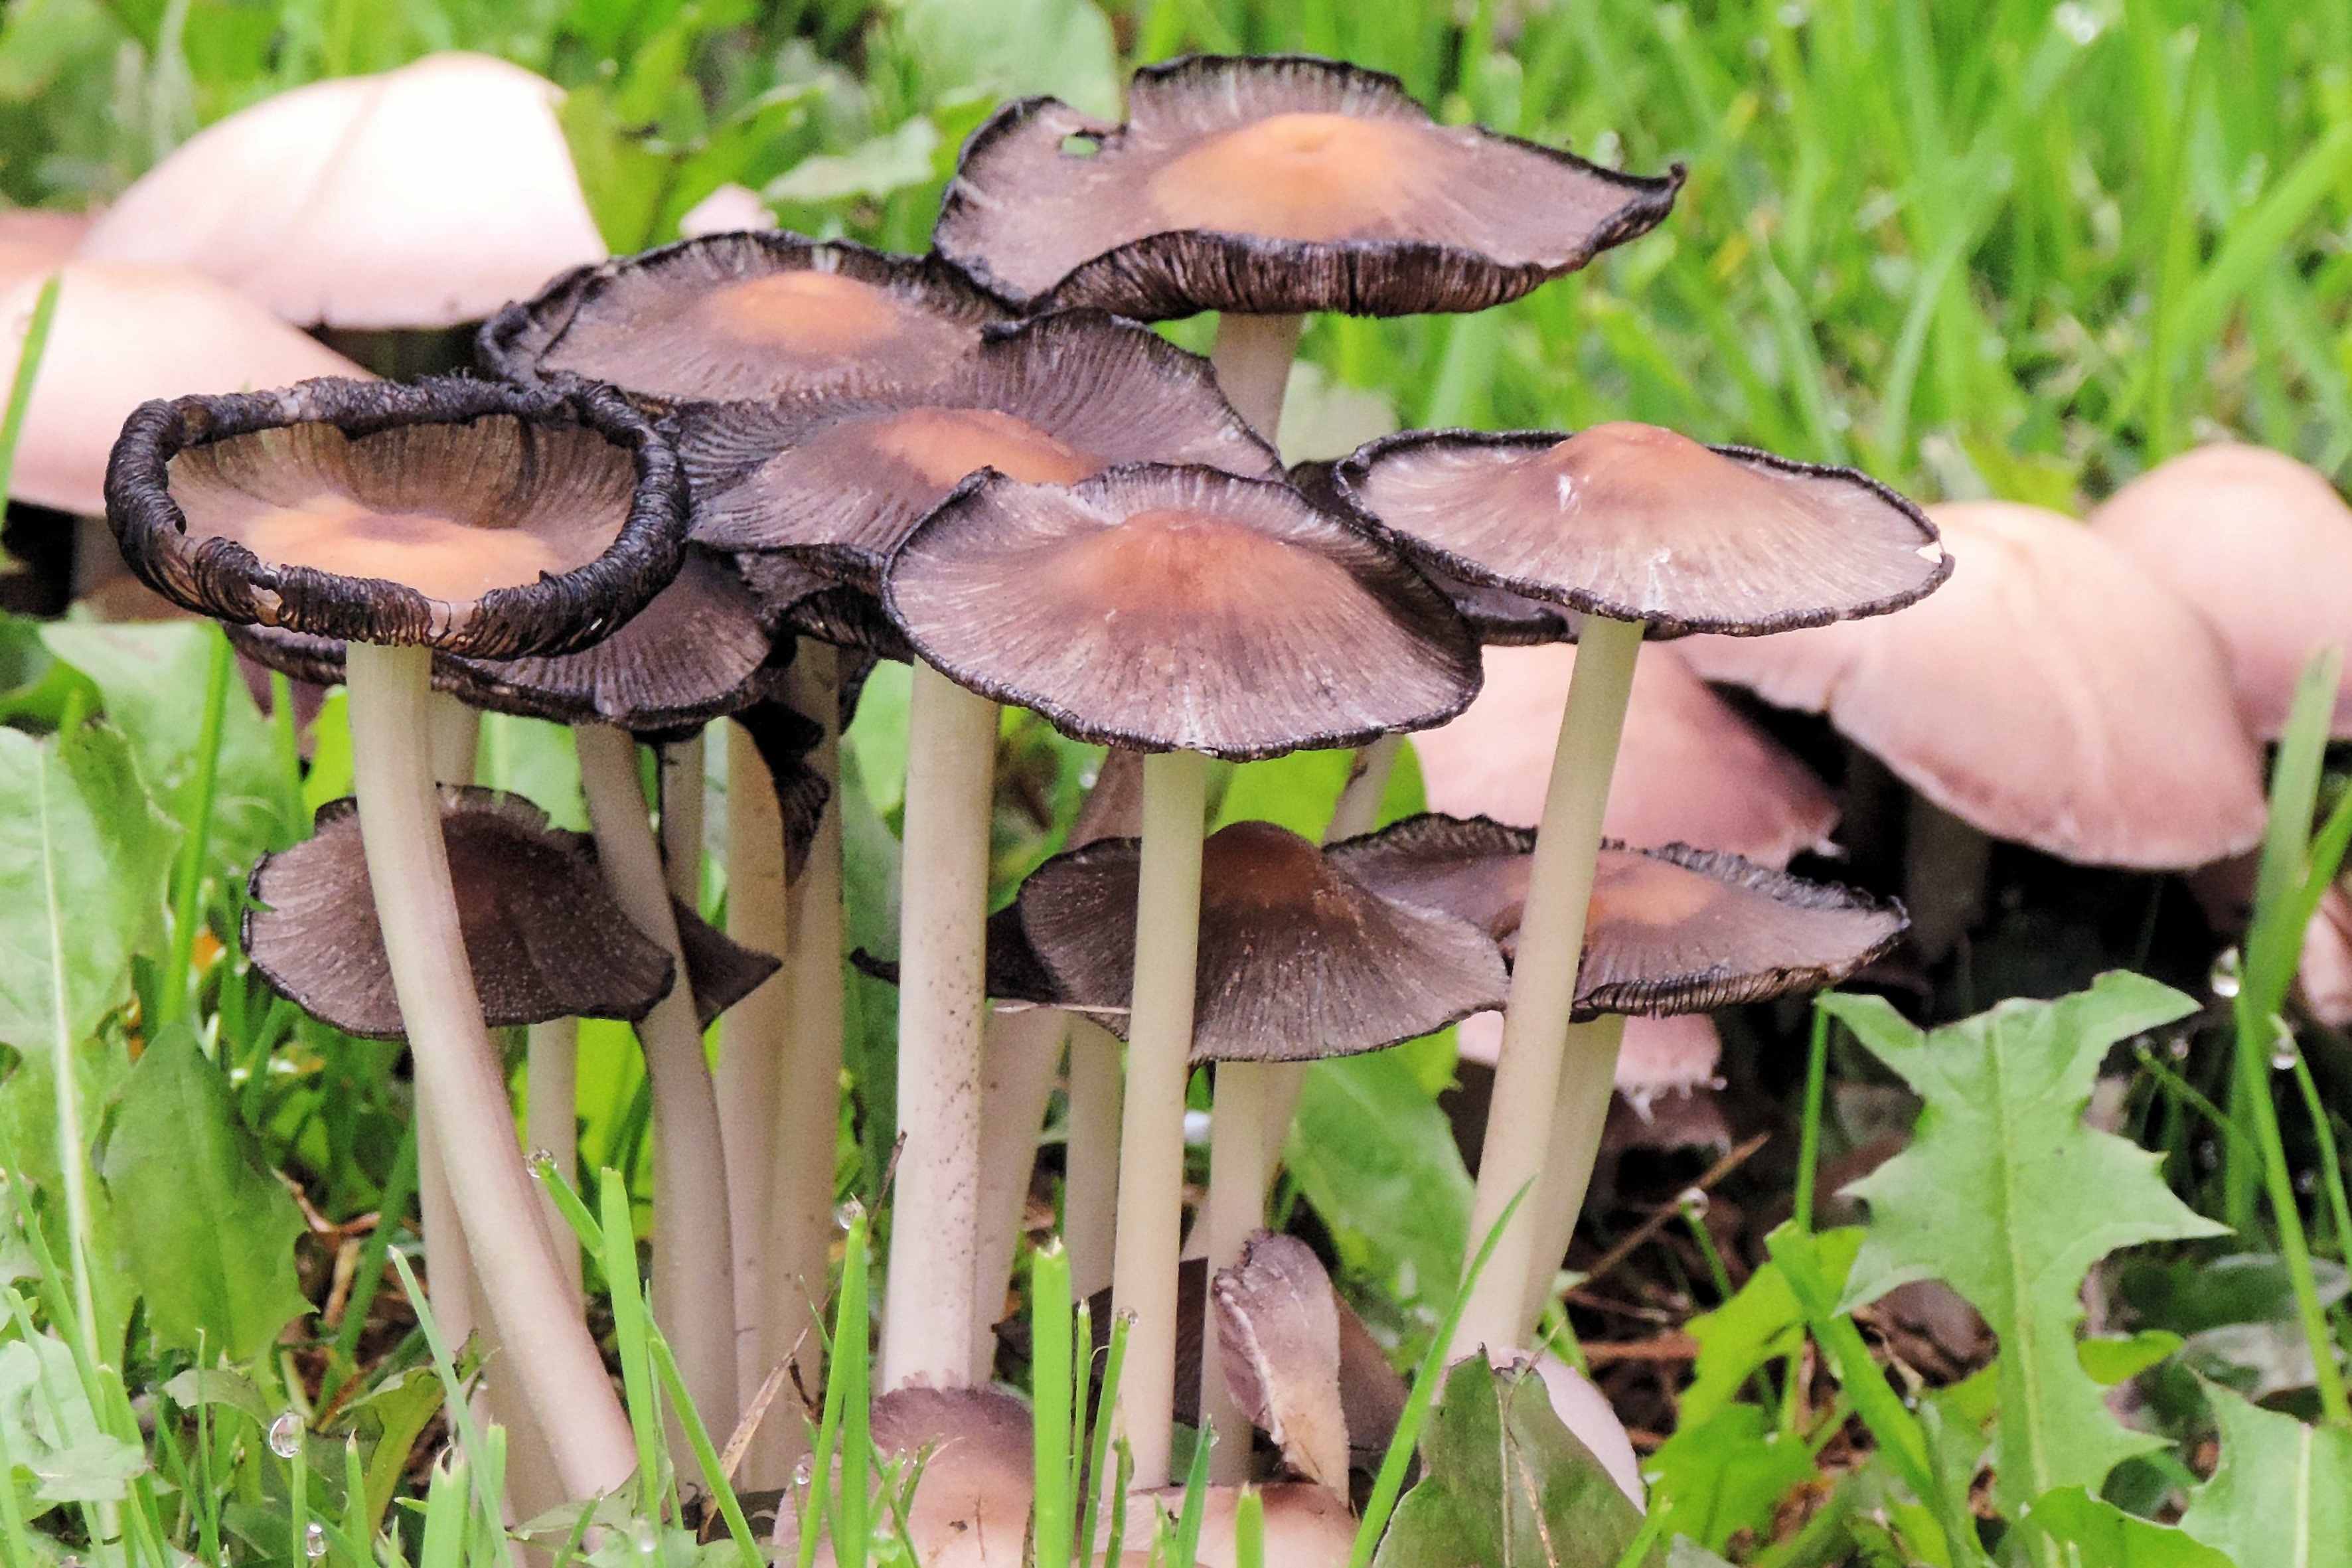
nature, forest, flower, autumn, botany, mushroom, flora, fauna, fungus, mushrooms, woodland, bolete, oyster mushroom, edible mushroom, agaricomycetes, agaricaceae, penny bun